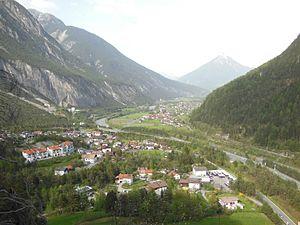
Schönwies est une commune autrichienne du district de Landeck dans le Tyrol.